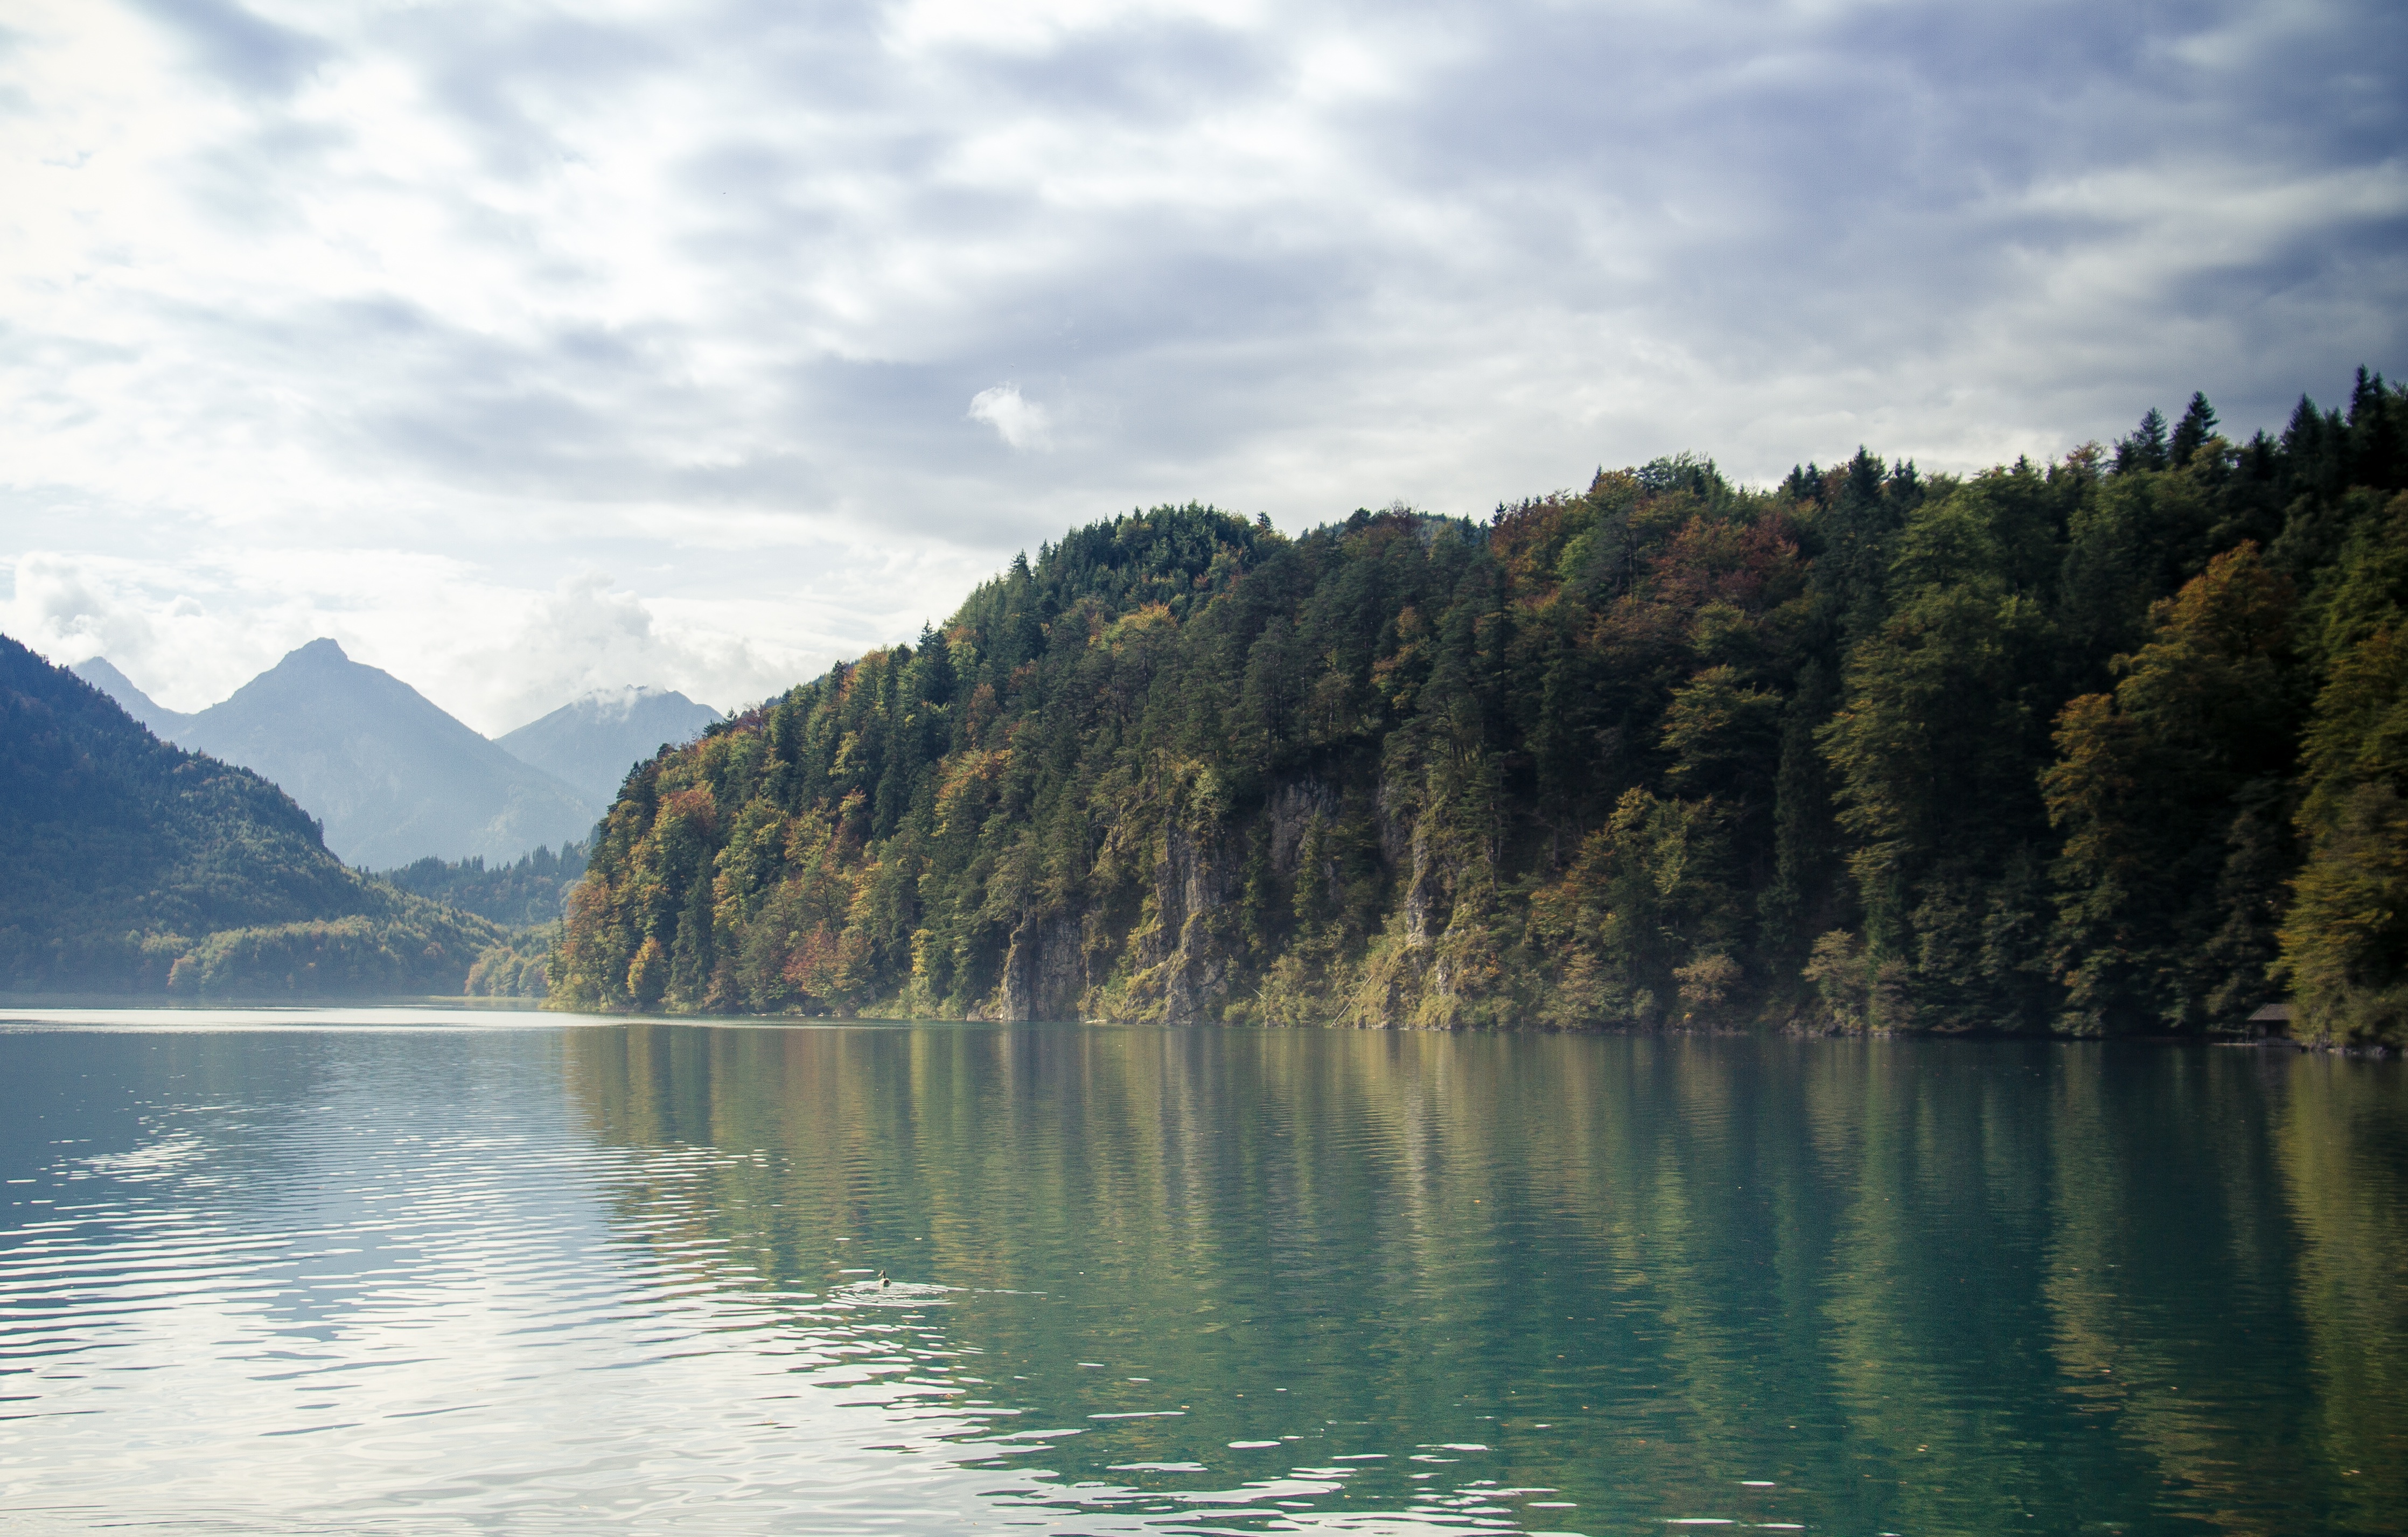
landscape, sea, water, nature, forest, outdoor, wilderness, mountain, cloud, lake, view, river, idyllic, reflection, tranquil, peaceful, scenery, bay, fjord, reservoir, lakeside, body of water, surface, trees, mountains, loch, landform, geographical feature